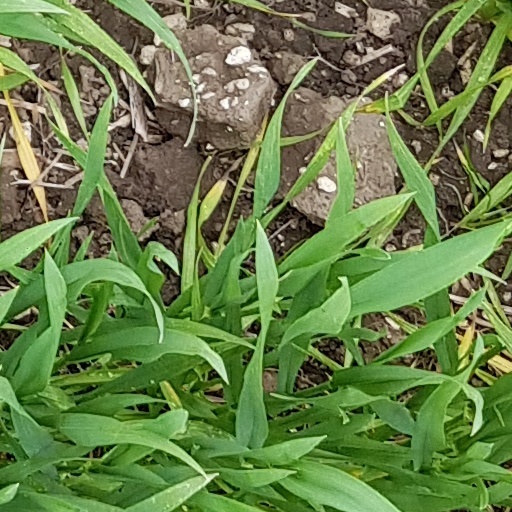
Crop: wheat